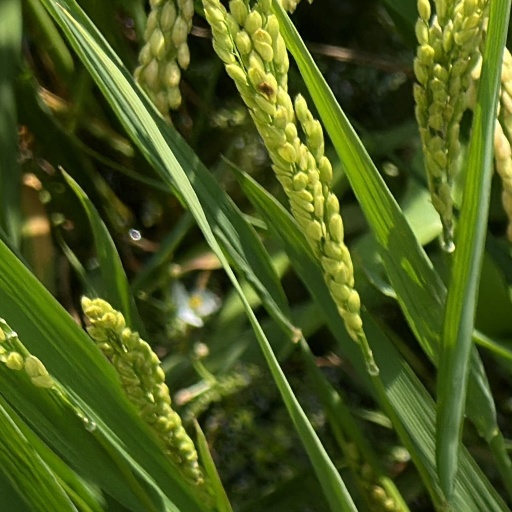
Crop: rice